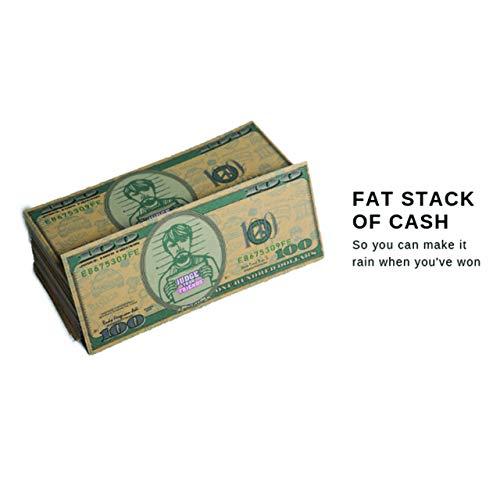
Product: Judge Your 'Friends'
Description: The judgement party game where you learn who your “friends” really are.
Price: $25.99
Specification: ProductDimensions:5x3x8inches|ItemWeight:20pounds|ShippingWeight:20pounds(Viewshippingratesandpolicies)|ASIN:B07YSTRHP9|Manufacturerrecommendedage:18yearsandup